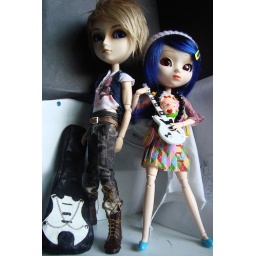
These two are bf/gf :) Hakoshi's shirt and vest thingy is handmade by me! :3. Asul's guitar is PuffyAmiYumi